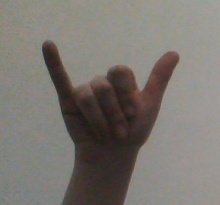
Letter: ya